Roman Catholic Diocese of Cheyenne

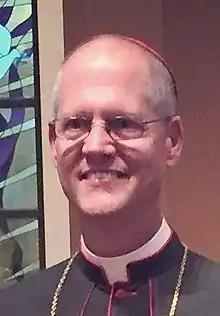
Bishop Etienne (2016)

In 1951, after 39 years as bishop, McGovern died, and Newell automatically succeeded him as bishop. Newell established the diocesan newspaper, "The Wyoming Catholic Register," in 1952, citing the need to communicate with parishioners. Also in 1952, he dedicated the new DePaul Hospital in Cheyenne. As part of a national initiative to involve women more in Catholic activities, Newell set up a Council of Catholic Women in Cheyenne. It was followed by other councils in Wyoming communities and by the Wyoming Council of Catholic Women in 1953. It was accredited by the National Council of Catholic Women that same year. Newell resigned in 1978.